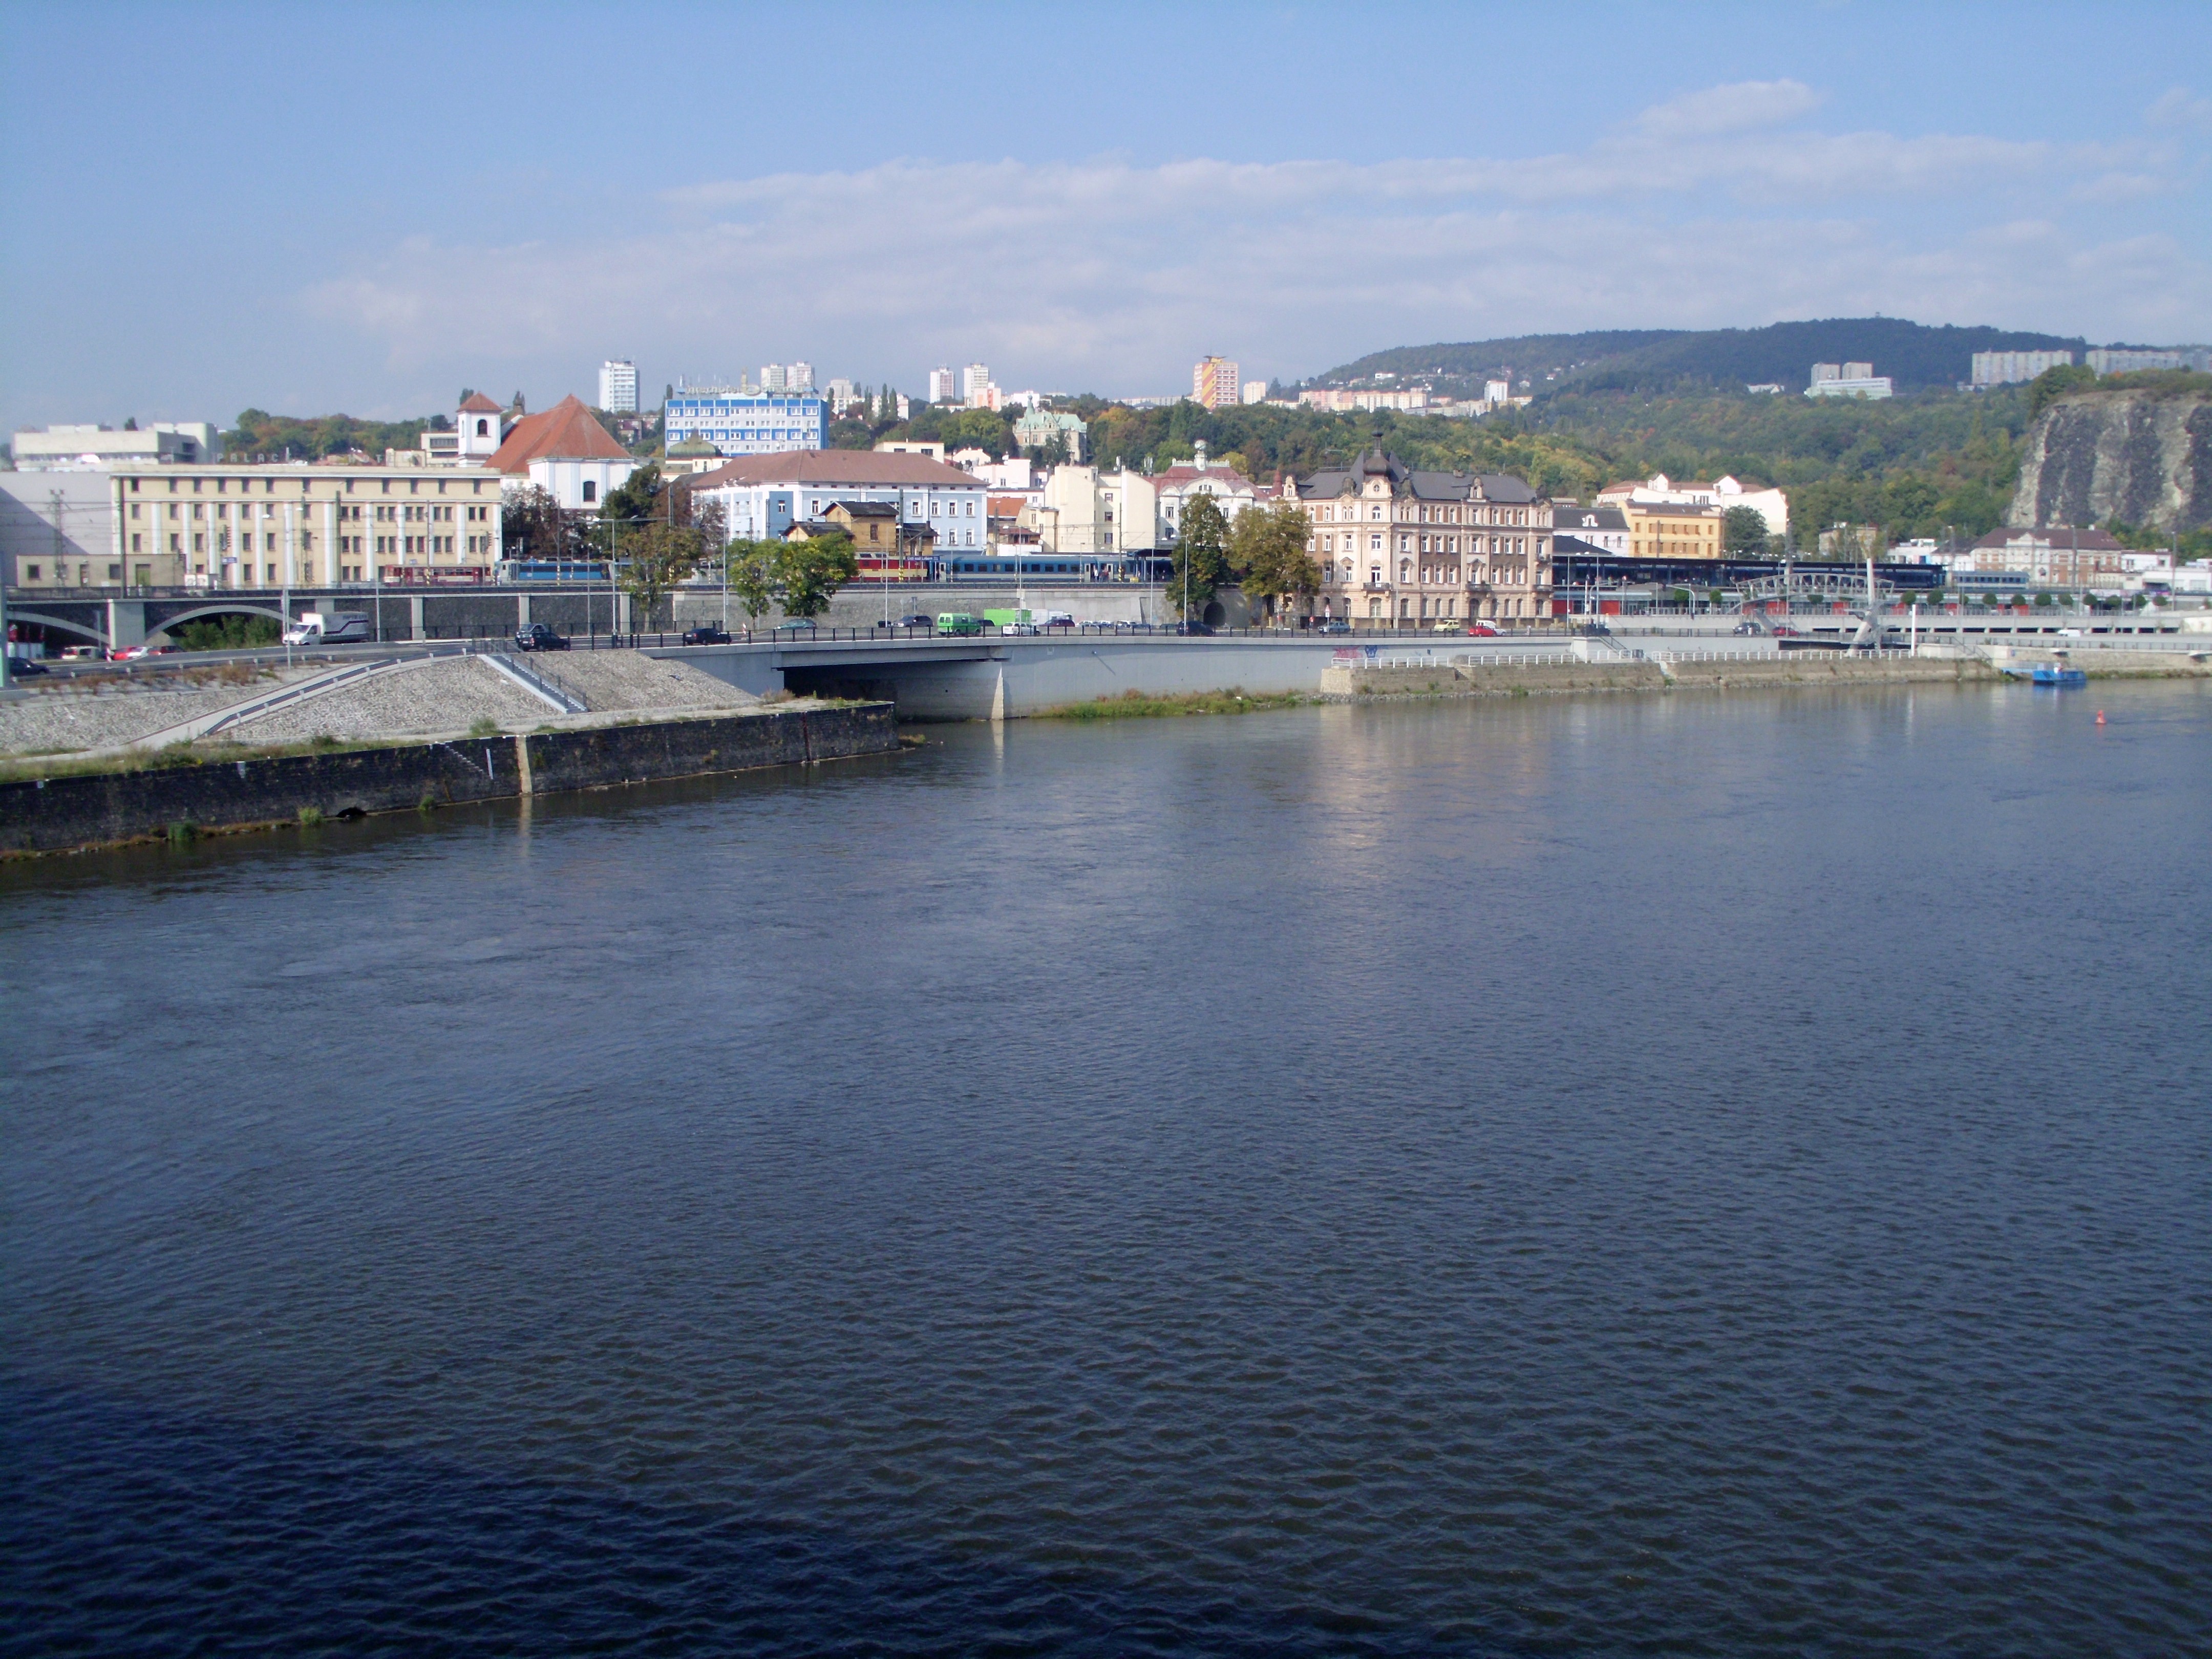
sea, coast, water, dock, skyline, city, river, cityscape, reflection, vehicle, bay, harbor, marina, reservoir, port, settlement, waterway, buildings, houses, channel, estuary, river bank, aerial photography, bilina, usti nad labem, river elbe